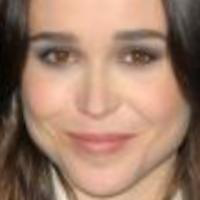
Age group: age 21-30